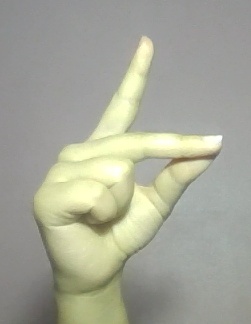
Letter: ta